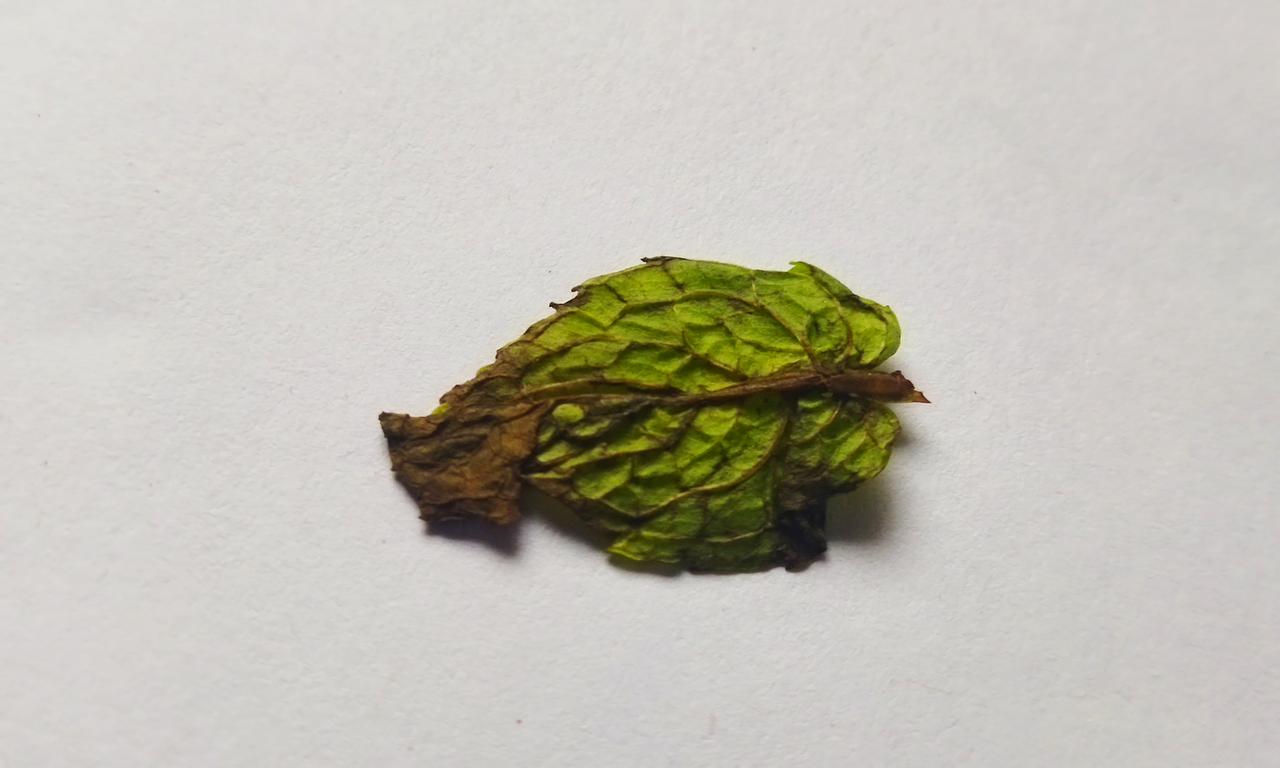
Label: Spoiled